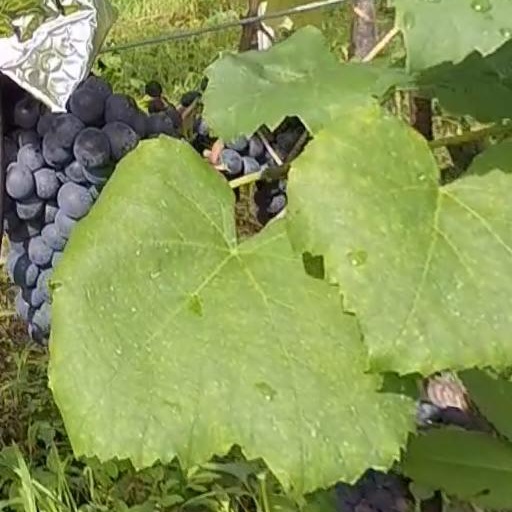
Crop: grape